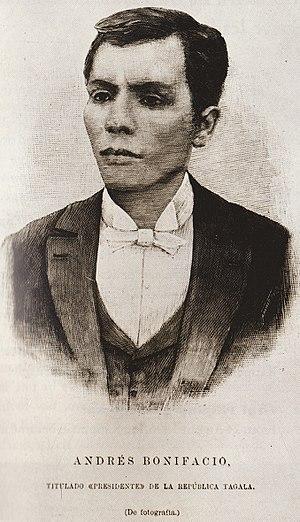
La Ligue philippine était une organisation philippine d’ordre politique et sociale fondée par José Rizal en 1892 et dissoute en 1893. Ses membres promouvaient la démocratisation et la réforme de la colonie des Philippines, alors incluse dans l’Empire colonial espagnol. La Ligue s’inscrivit plus largement dans le contexte de contestation du pouvoir colonial qui précéda la révolution de 1896-1898.
La révolution philippine, qui a lieu de 1896 à 1898, est un épisode majeur de l'histoire des Philippines, ainsi que de l'histoire coloniale de l'Espagne et de la guerre hispano-américaine. Elle aboutit, après plus de trois siècles de colonisation espagnole, à l'indépendance des Philippines et la proclamation de la Première République.
Andrés Bonifacio ou Andrés Bonifacio y de Castro est un homme d'État, l'un des chefs de la révolution philippine contre le gouvernement colonial espagnol, première de son genre en Asie contre un gouvernement colonial européen.